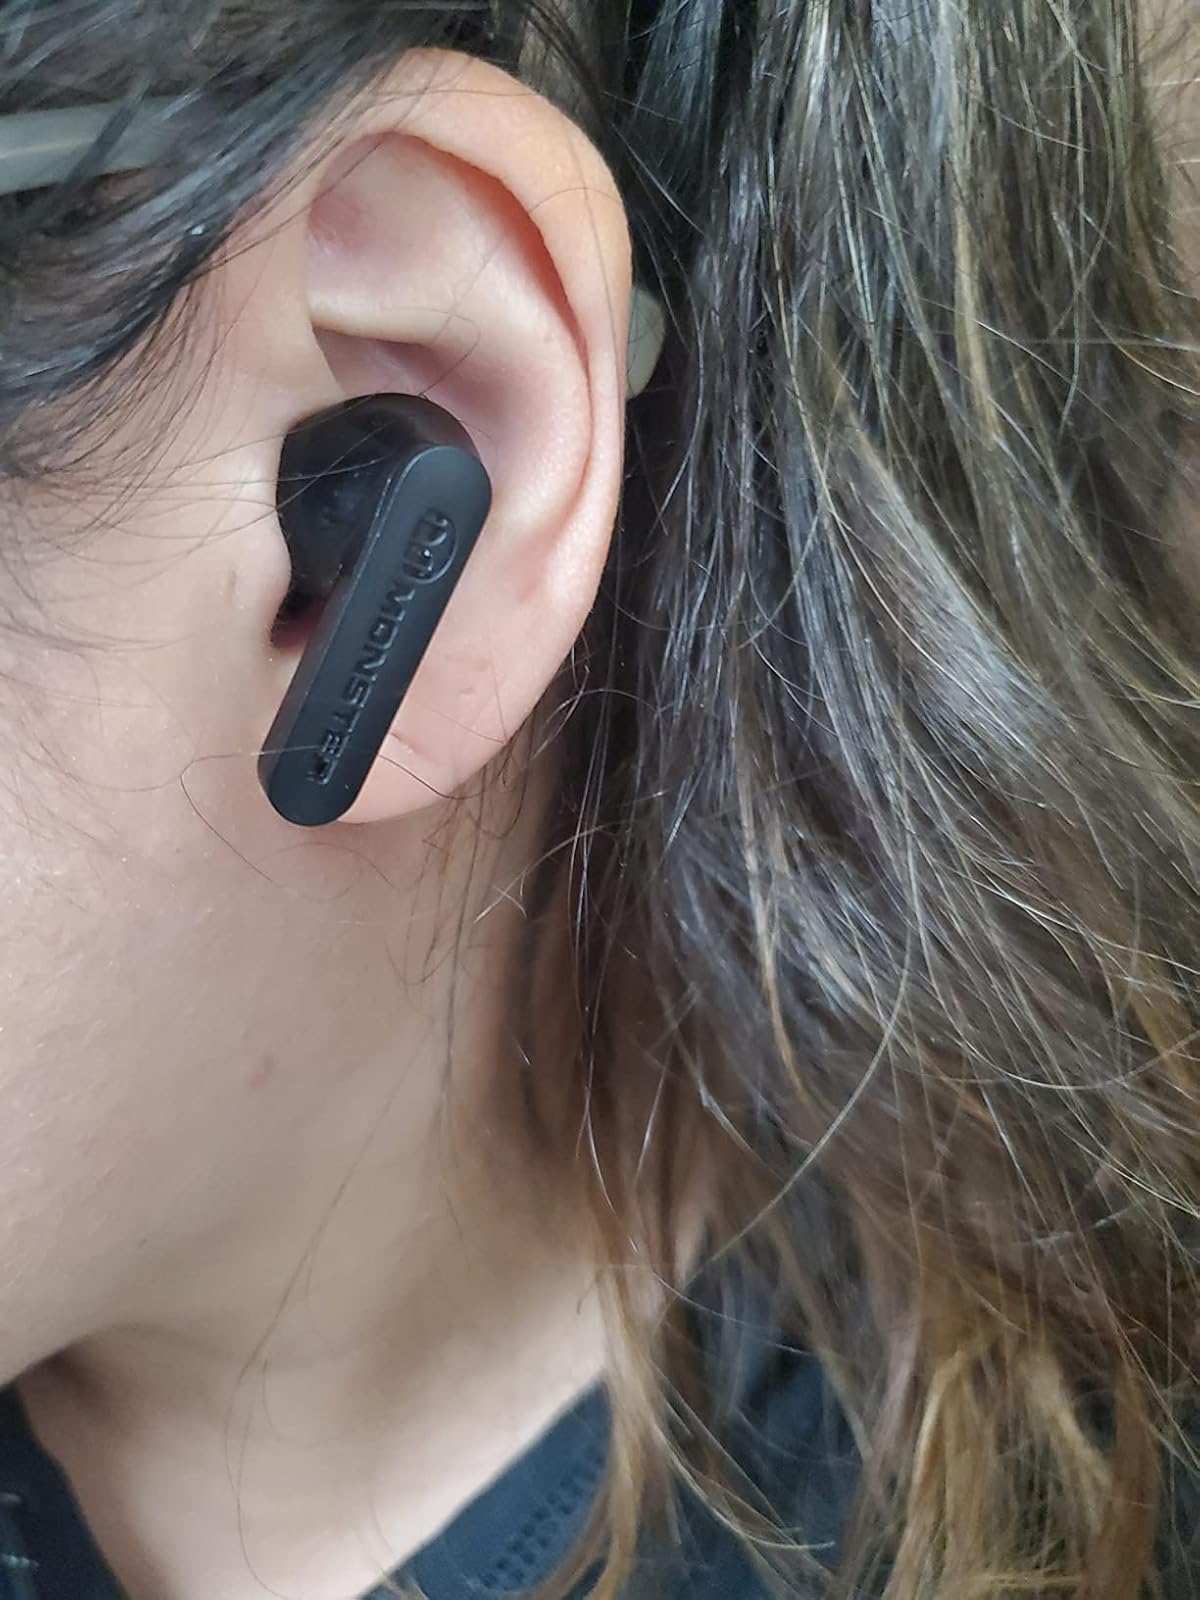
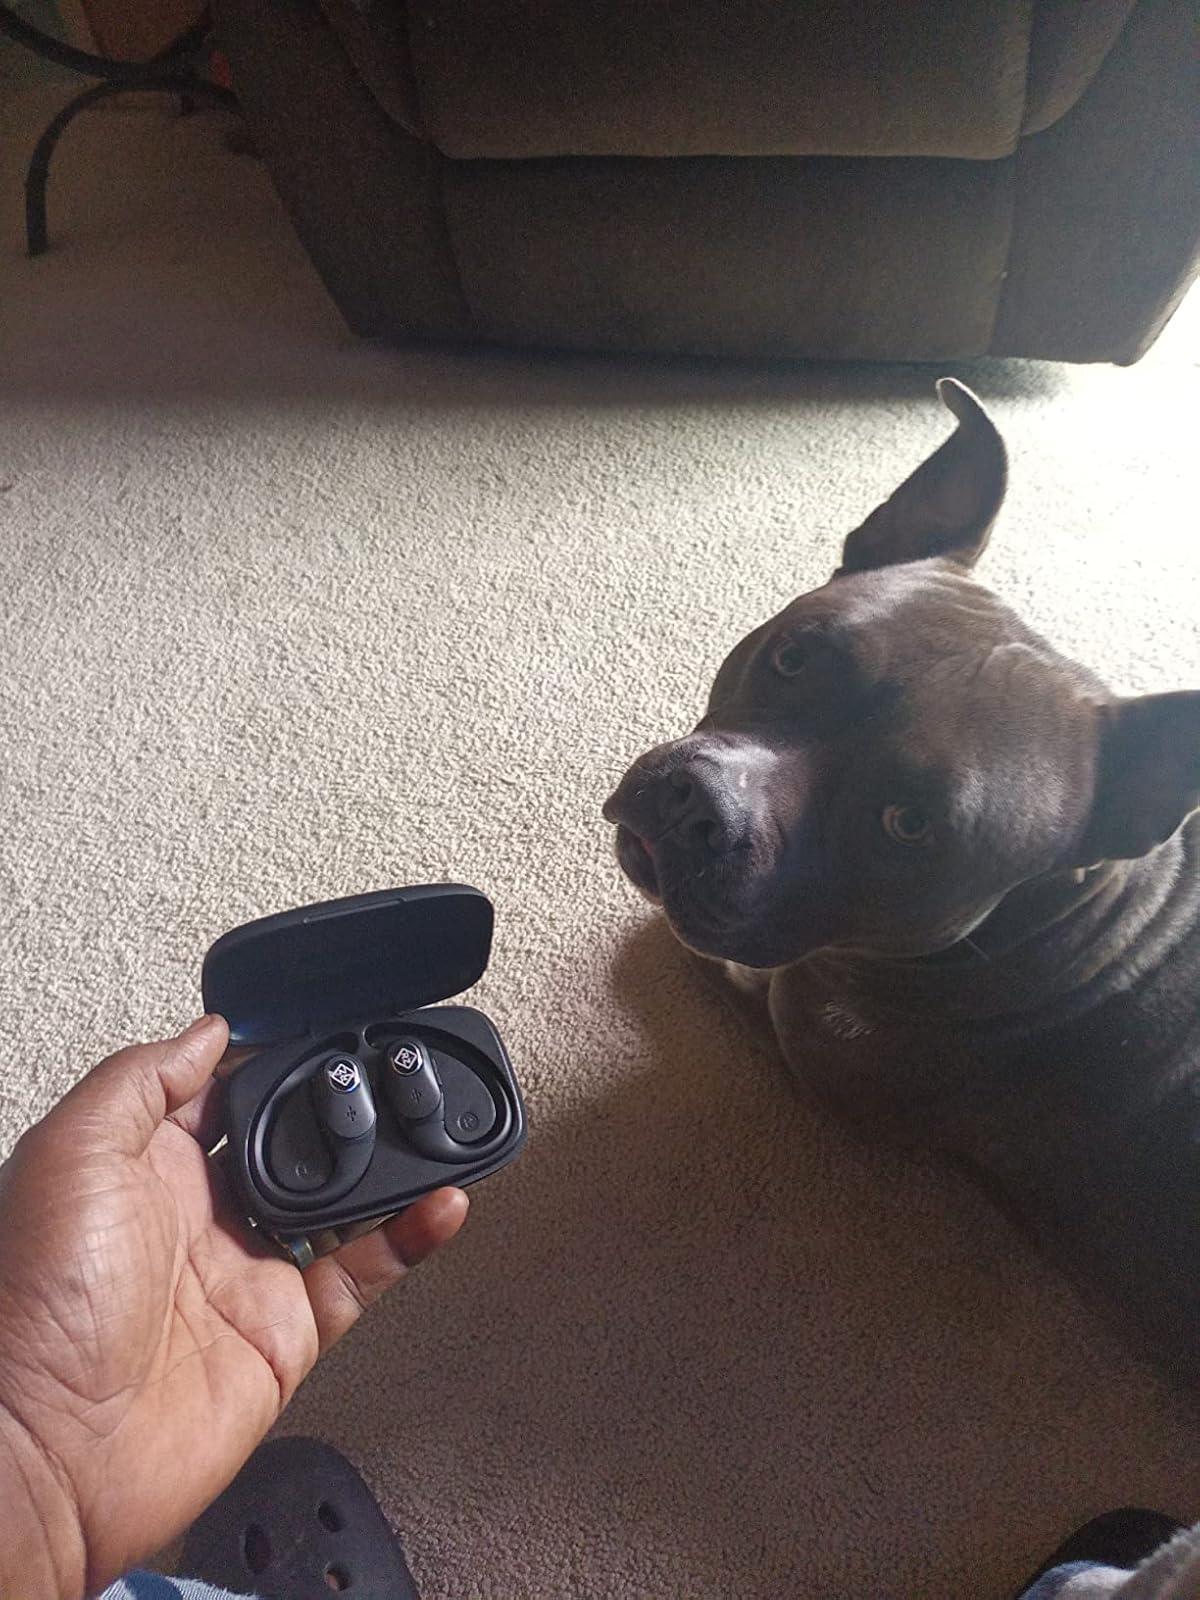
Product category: earbuds
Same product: no